Winston Wong

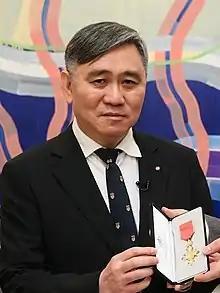
Winston Wong 2016

Winston Wen-Yang Wong OBE (born 2 April 1951 in Taipei County (now New Taipei City), Taiwan) is the eldest son of Wang Yung-ching, chair of the Formosa Plastics Group (FPG), by his second wife. Wong is now a widower with a son and a daughter after his wife died of stomach cancer in 2007. Wong holds degrees in physics, applied optics, and chemical engineering from Imperial College London. His English name was chosen during his study in the United Kingdom.